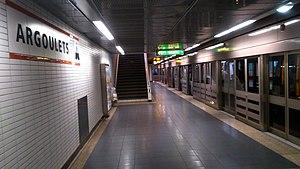
Quai de la station de métro Argoulets à Toulouse
Argoulets est une station de la ligne A du métro de Toulouse, située dans le nord-est de la ville, au niveau du quartier des Argoulets.